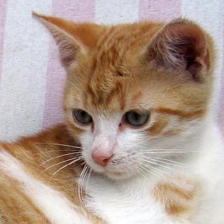
Label: animals